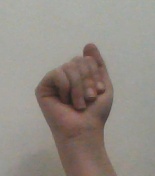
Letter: saad